Type 07

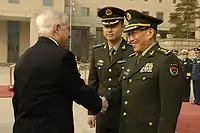
General Cao Gangchuan (right, foreground) in a Type 07 dress uniform

Type 07 is a group of military uniforms used by all branches of the People's Liberation Army (PLA) of the People's Republic of China (PRC) and the paramilitary Chinese People's Armed Police Force. Introduced in 2007, the Type 07 uniforms replaced the Type 87 service uniforms used by regular units and the Type 97 Service Dress uniforms of the People's Liberation Army Hong Kong Garrison and the People's Liberation Army Macau Garrison. The Type 07 uniforms were first seen in late June 2007 during a celebration ceremony for the 10th anniversary of the Transfer of sovereignty over Hong Kong.